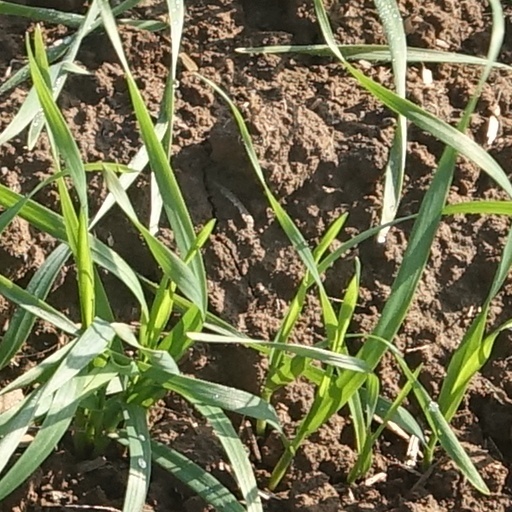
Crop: wheat